Ibrahim Amadou

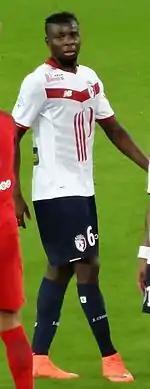
Amadou with Lille in 2016

On 16 July 2015, Amadou signed a four-year contract with Lille for a reported fee of €2 million. He started in the first match of the 2015–16 Ligue 1 season against Paris Saint-Germain on 7 August 2015, playing in the heart of defense alongside Renato Civelli as Lille suffered a 1–0 defeat. He scored his first goal for the club in the 2–1 win over Bastia on 12 March 2016.